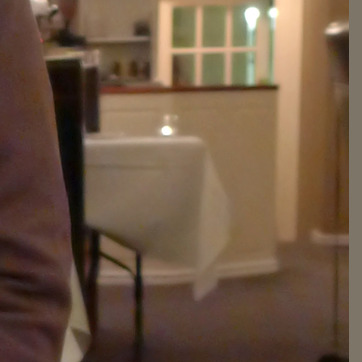
Material: fabric